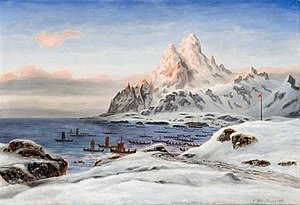
Lofotenfiskeriets historie
Fiskerbåde ror ud på fiskefelterne. «Fiskere i Lofoten».